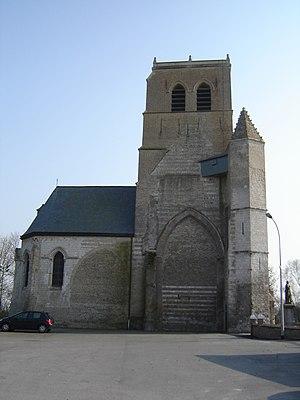
Saint-Georges-sur-l'Aa est une commune française située dans le département du Nord, en région Hauts-de-France.
Cet article recense une partie des monuments historiques du Nord, en France.
Le gothique de brique dans le nord de la France relève surtout de la culture flamande et de son influence. La plupart des édifices sont situés dans le Westhoek français où presque toutes les églises anciennes sont en brique, mais on a aussi érigé quelques édifices gothiques de brique dans les régions alentour, comme en Artois. En Flandre romane en revanche les églises gothiques anciennes sont le plus souvent en pierre.